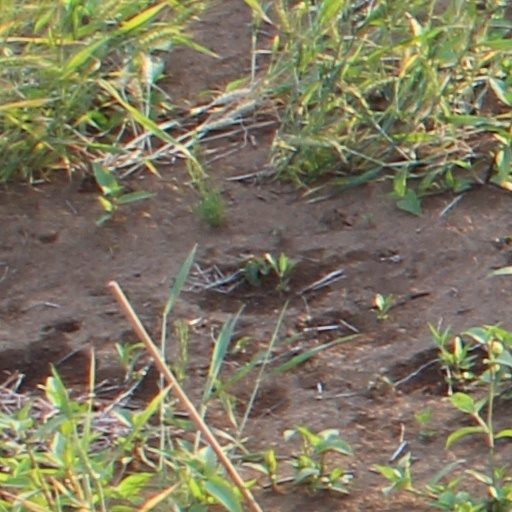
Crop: wheat